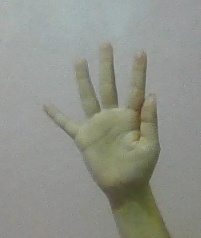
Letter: sheen